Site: brandenburg
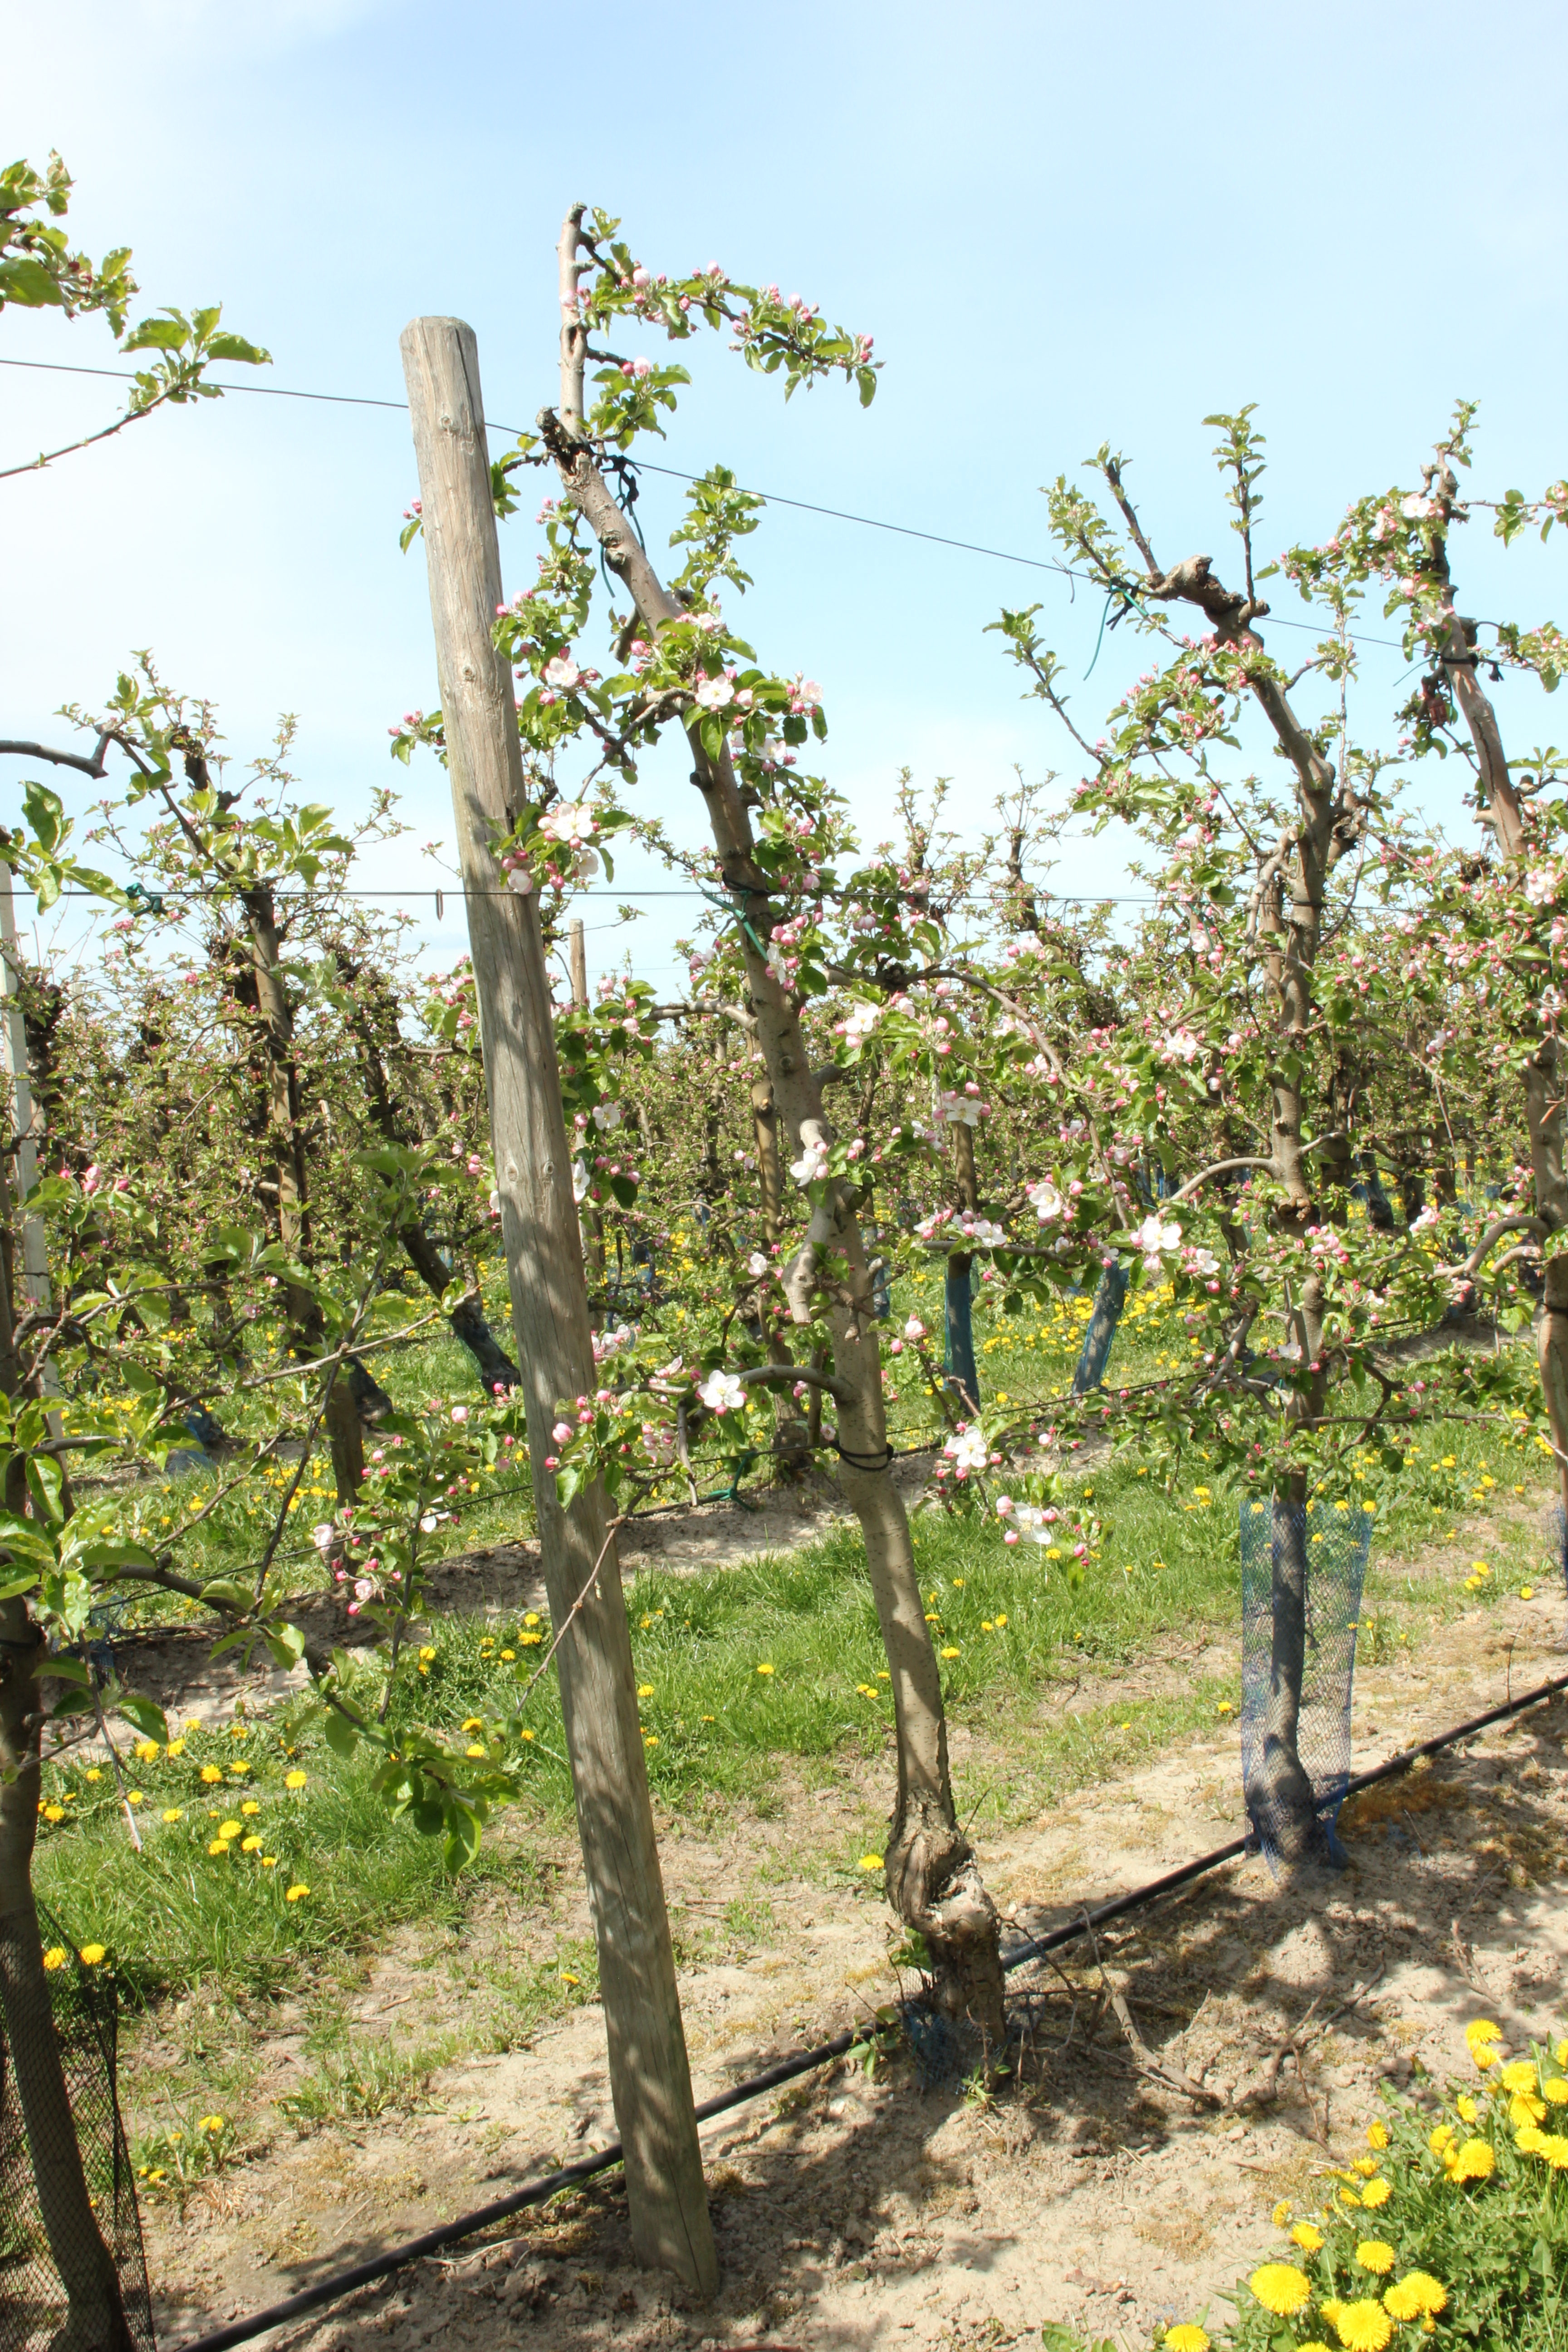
Growth stage (BBCH 57): Inflorescence emergence